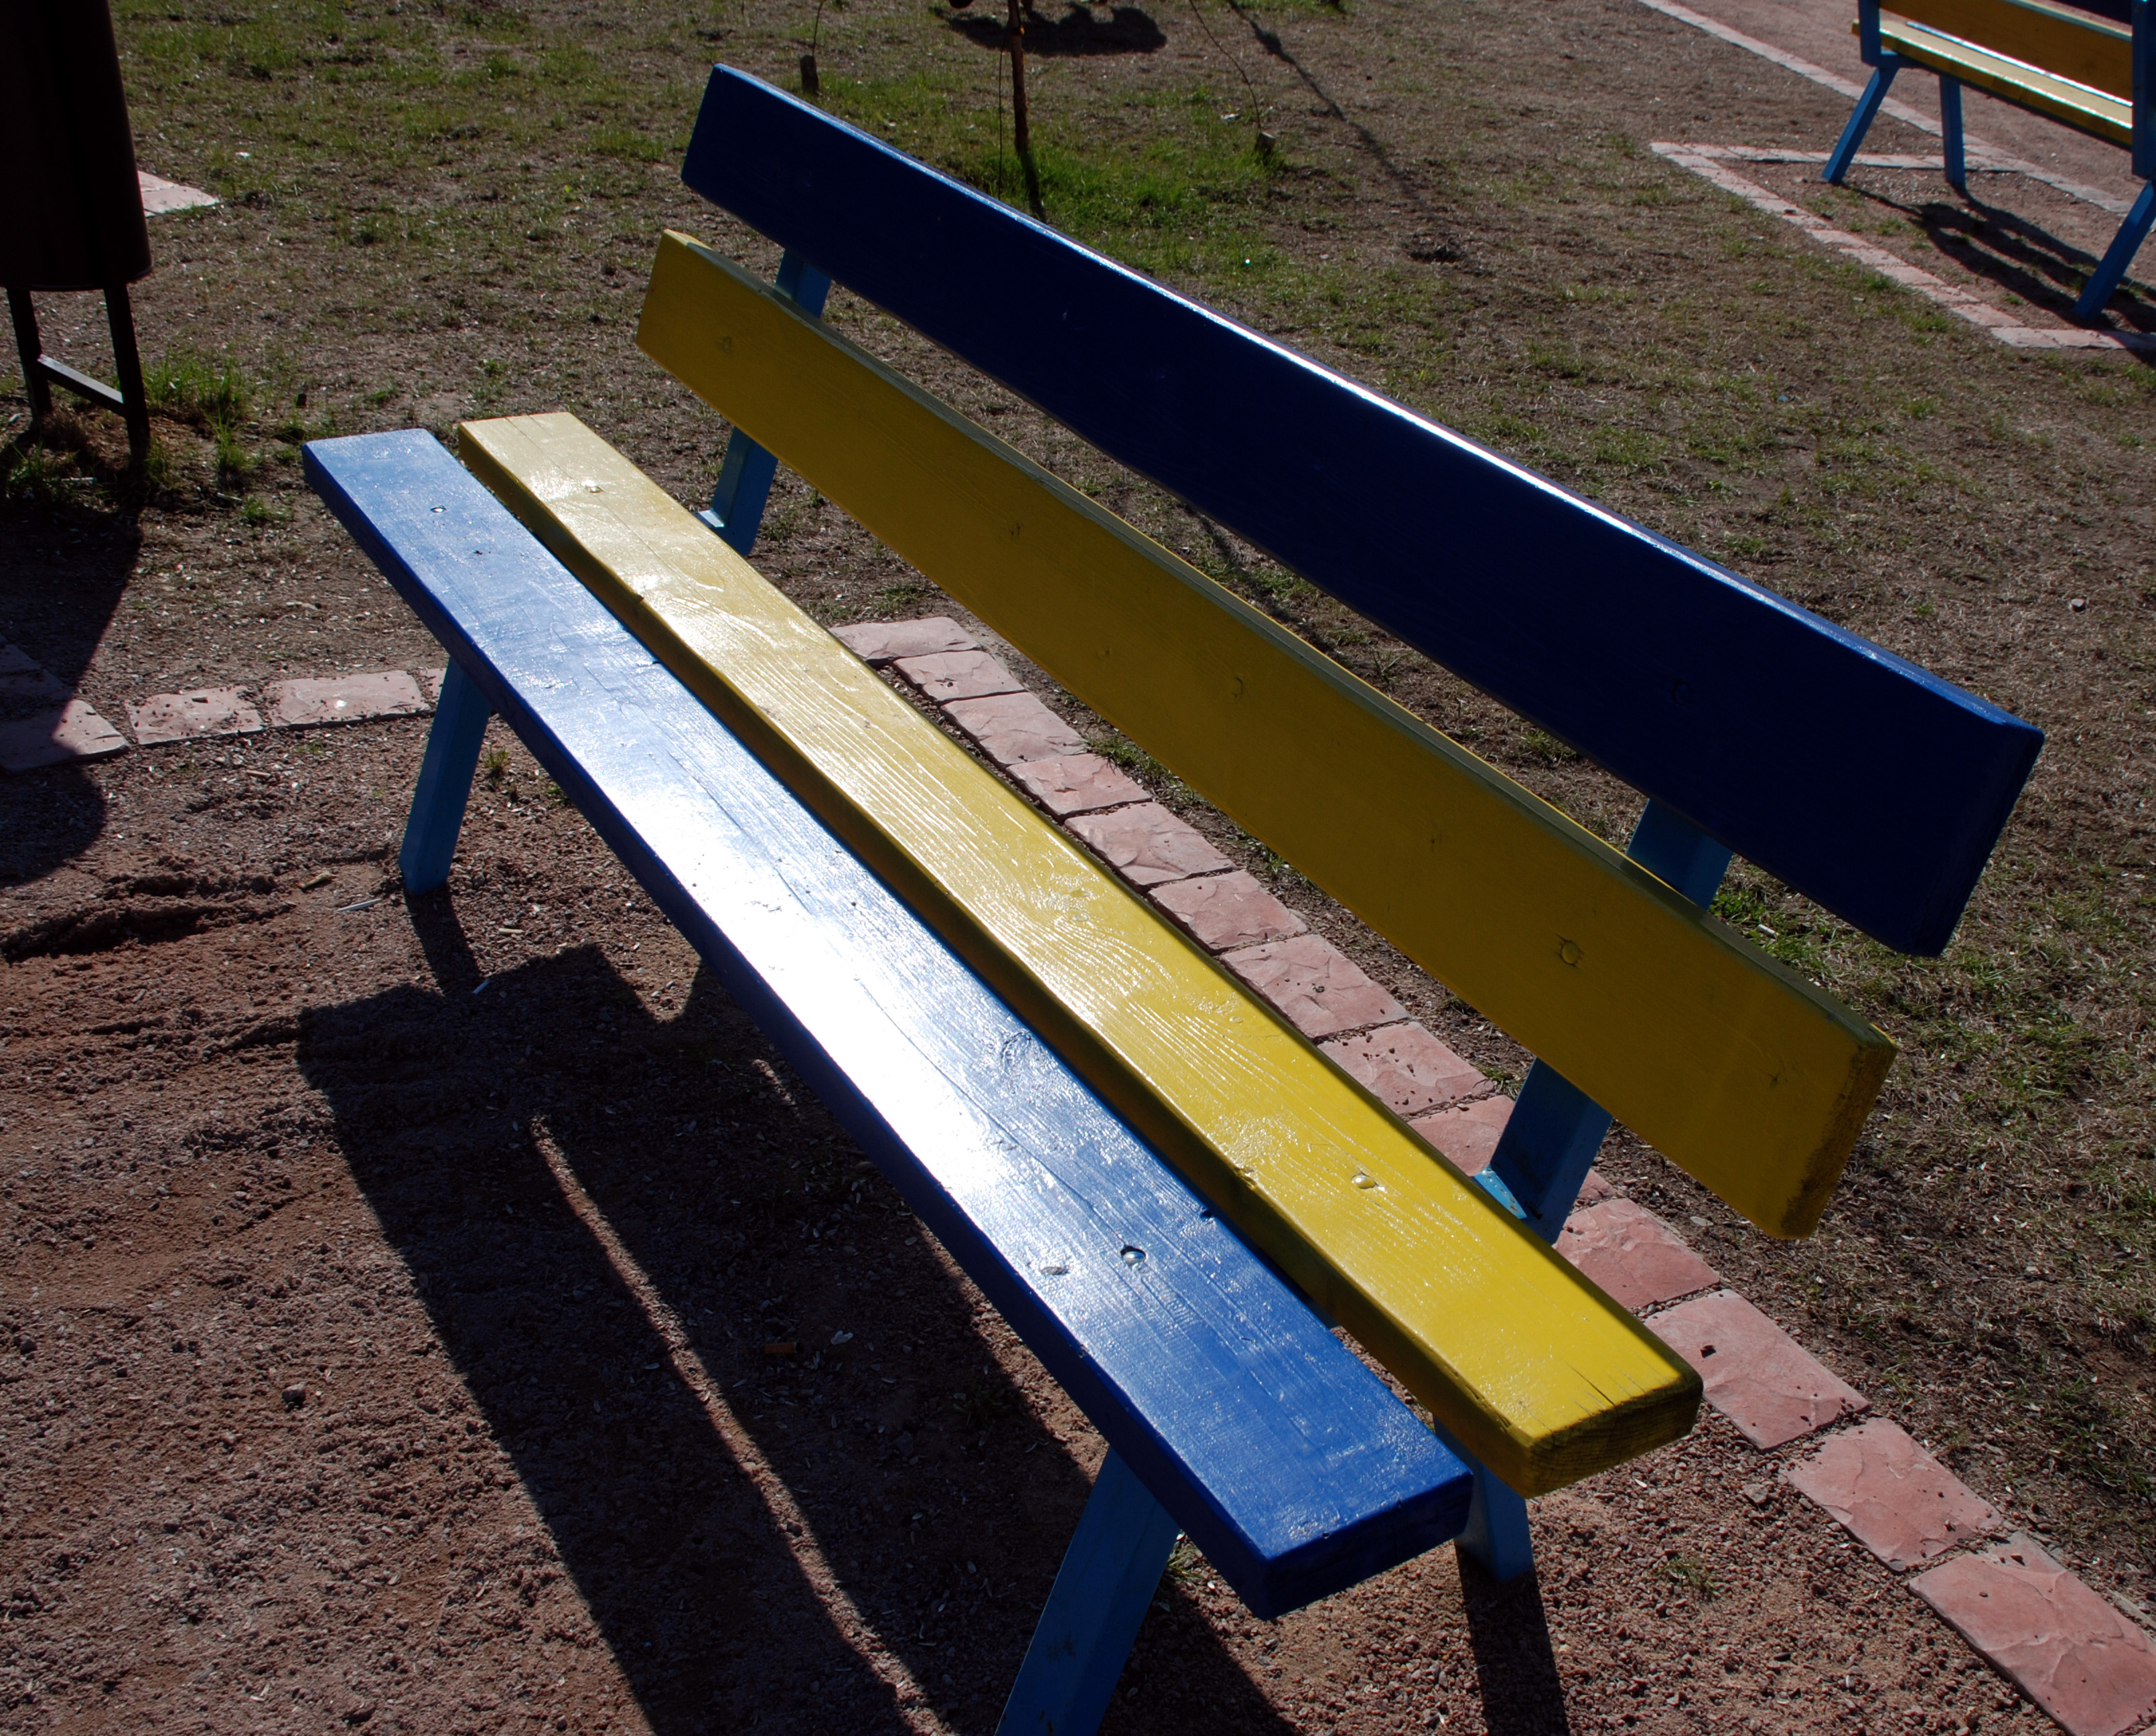
table, wing, wood, bench, city, nikon, furniture, public space, playground, moscow, russia, d80, moskau, nikond80, moscou, solntsevo, impressedbeauty, moscu, outdoor play equipment